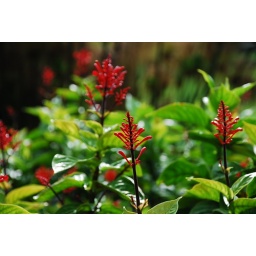
A little red in this green life !